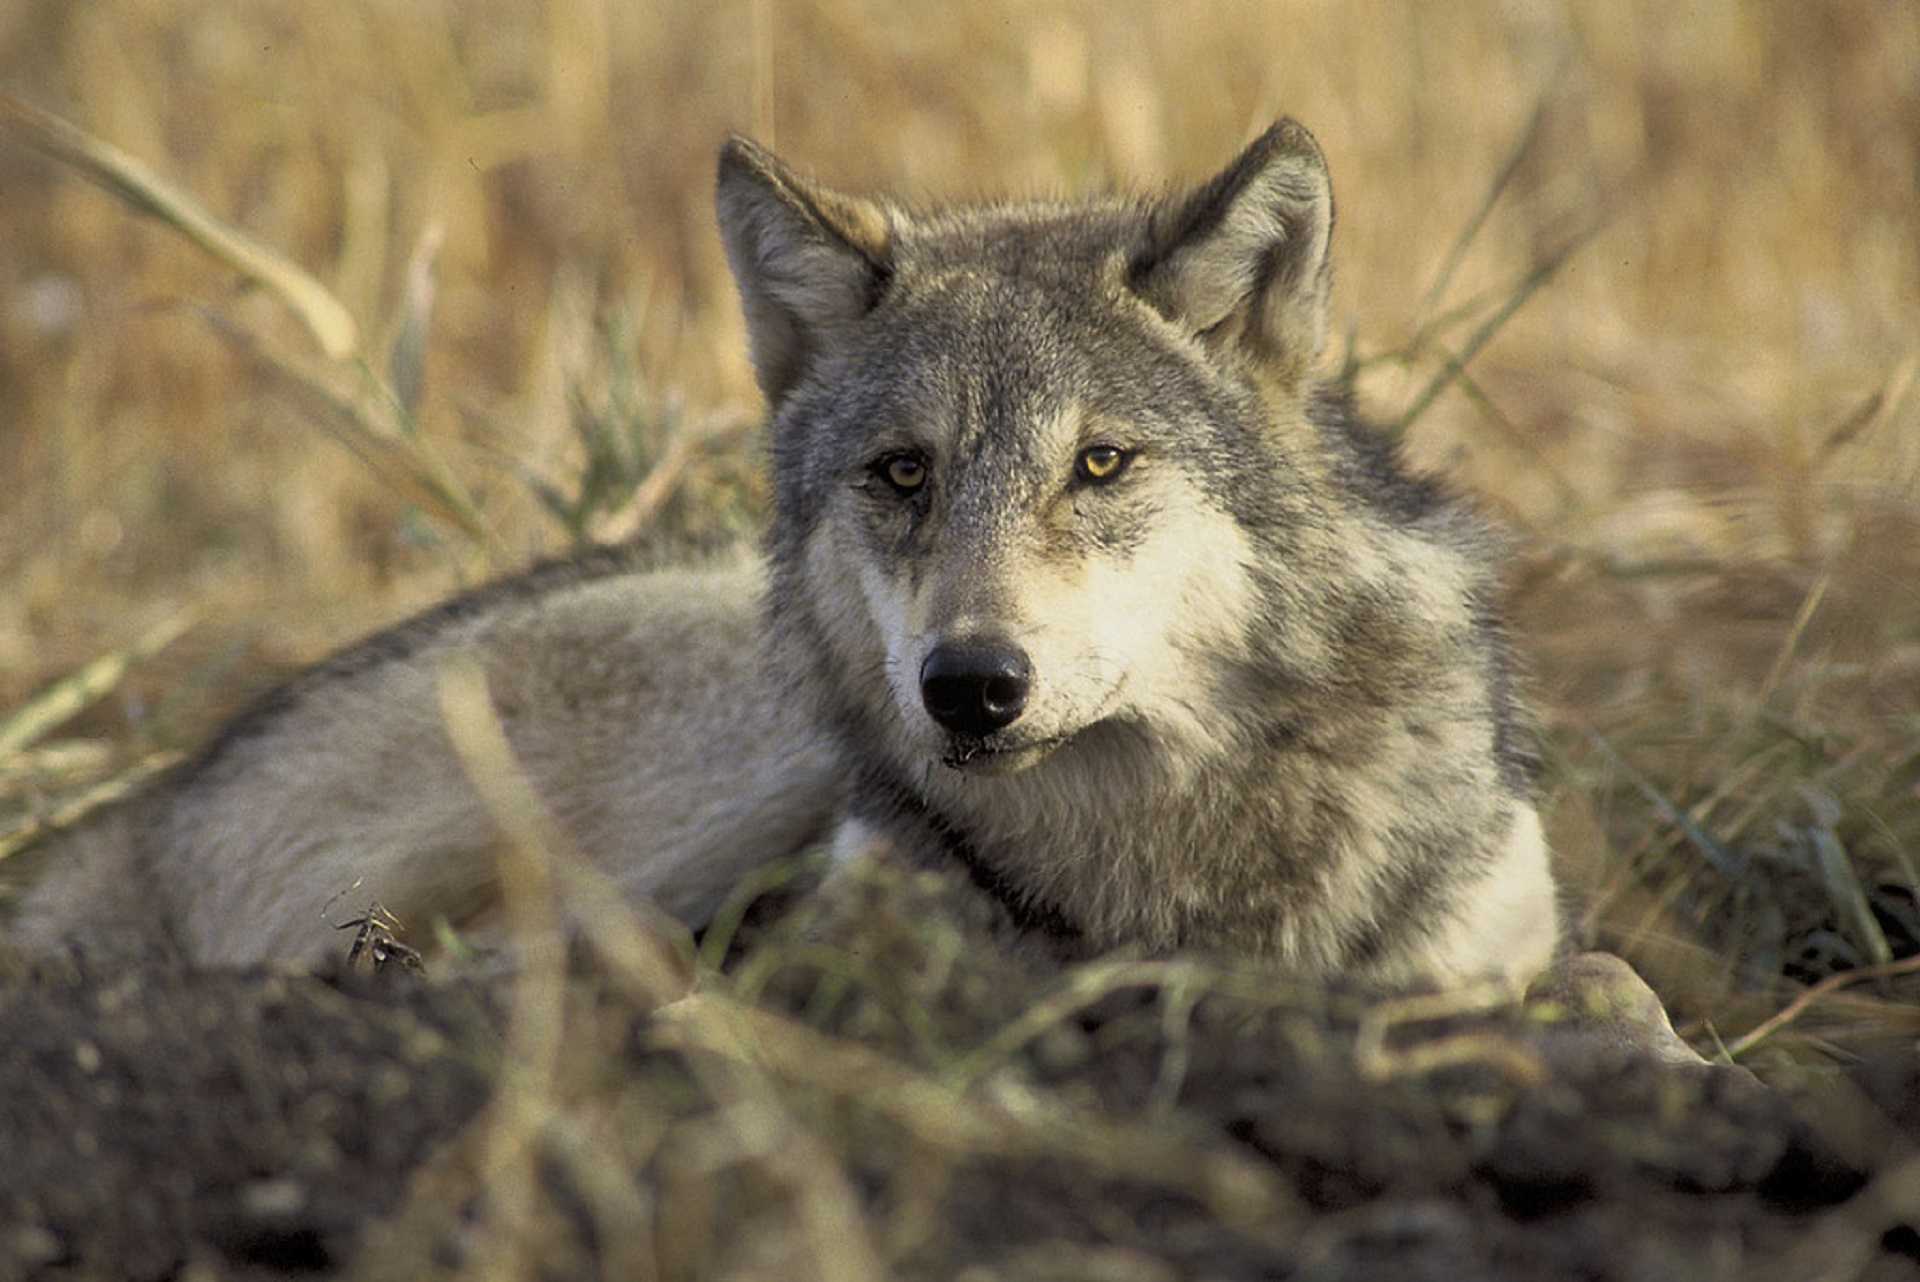
nature, looking, wildlife, mammal, gray, wolf, predator, coyote, fauna, grey, furry, vertebrate, resting, carnivore, lupus, jackal, dog like mammal, red wolf, kit fox, saarloos wolfdog, wolfdog, czechoslovakian wolfdog, canis lupus tundrarum